Frederick Richards

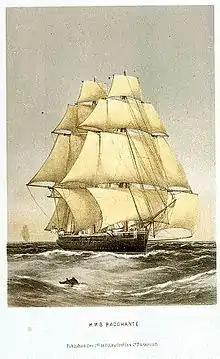
The corvette, HMS "Bacchante", Richards' flagship as Commander-in-Chief of the East Indies Station

After promotion to rear-admiral on 9 June 1882, Richards was appointed Junior Naval Lord in July 1882 and then Commander-in-Chief of the East Indies Station, hoisting his flag in the corvette HMS "Bacchante", in May 1885. In that role he organized and equipped a naval brigade to support the British advance up the Irrawaddy River in November 1885 during the Third Anglo-Burmese War. On his return to England in June 1888, together with two other admirals, he was asked to investigate the disposition of the ships of the Royal Navy many of which were unarmoured and together incapable of meeting the combined threat from any two of the other naval powers ("the Two-power Standard") and to prepare the report which ultimately led to the Naval Defence Act 1889. He was also a member of a Royal Commission formed to look into Naval and Military administration.